Seo Jae-duck

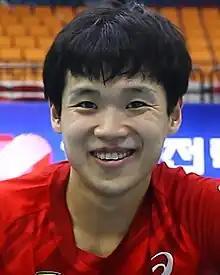
Seo in 2018

Seo Jae-duck (born July 21, 1989) is a volleyball player from South Korea, who plays as for the Men's National Team from 2009 Summer Universiade. Current, he plays as an Outside spiker for the Suwon KEPCO Vixtorm.